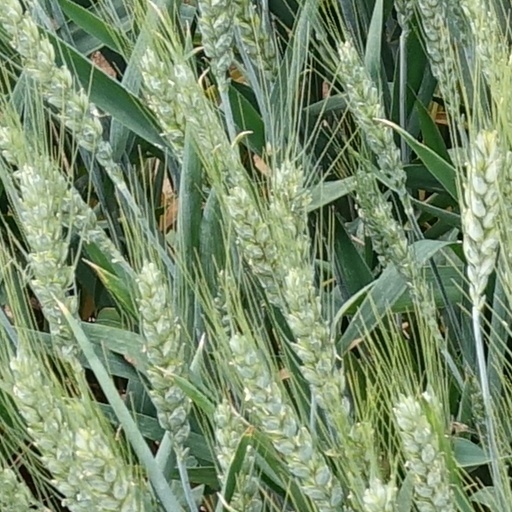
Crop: wheat